Caldo de siete mares
Also known as:
es - Spanish: Caldo siete mares
he - Hebrew: מרק שבעת הימים
jv - Javanese: Caldo de siete mares
tr - Turkish: Caldo de siete mares
Category: soup (seafood soup)
Cuisine: Mexican
Associated cuisines: Mexican
Area: Mexico
Countries: Mexico
Region: Central America

This dish is a fish soup typically made with tomato, fish, or seafood broth with local fresh seafood ingredients and cooked quickly in a thin broth.

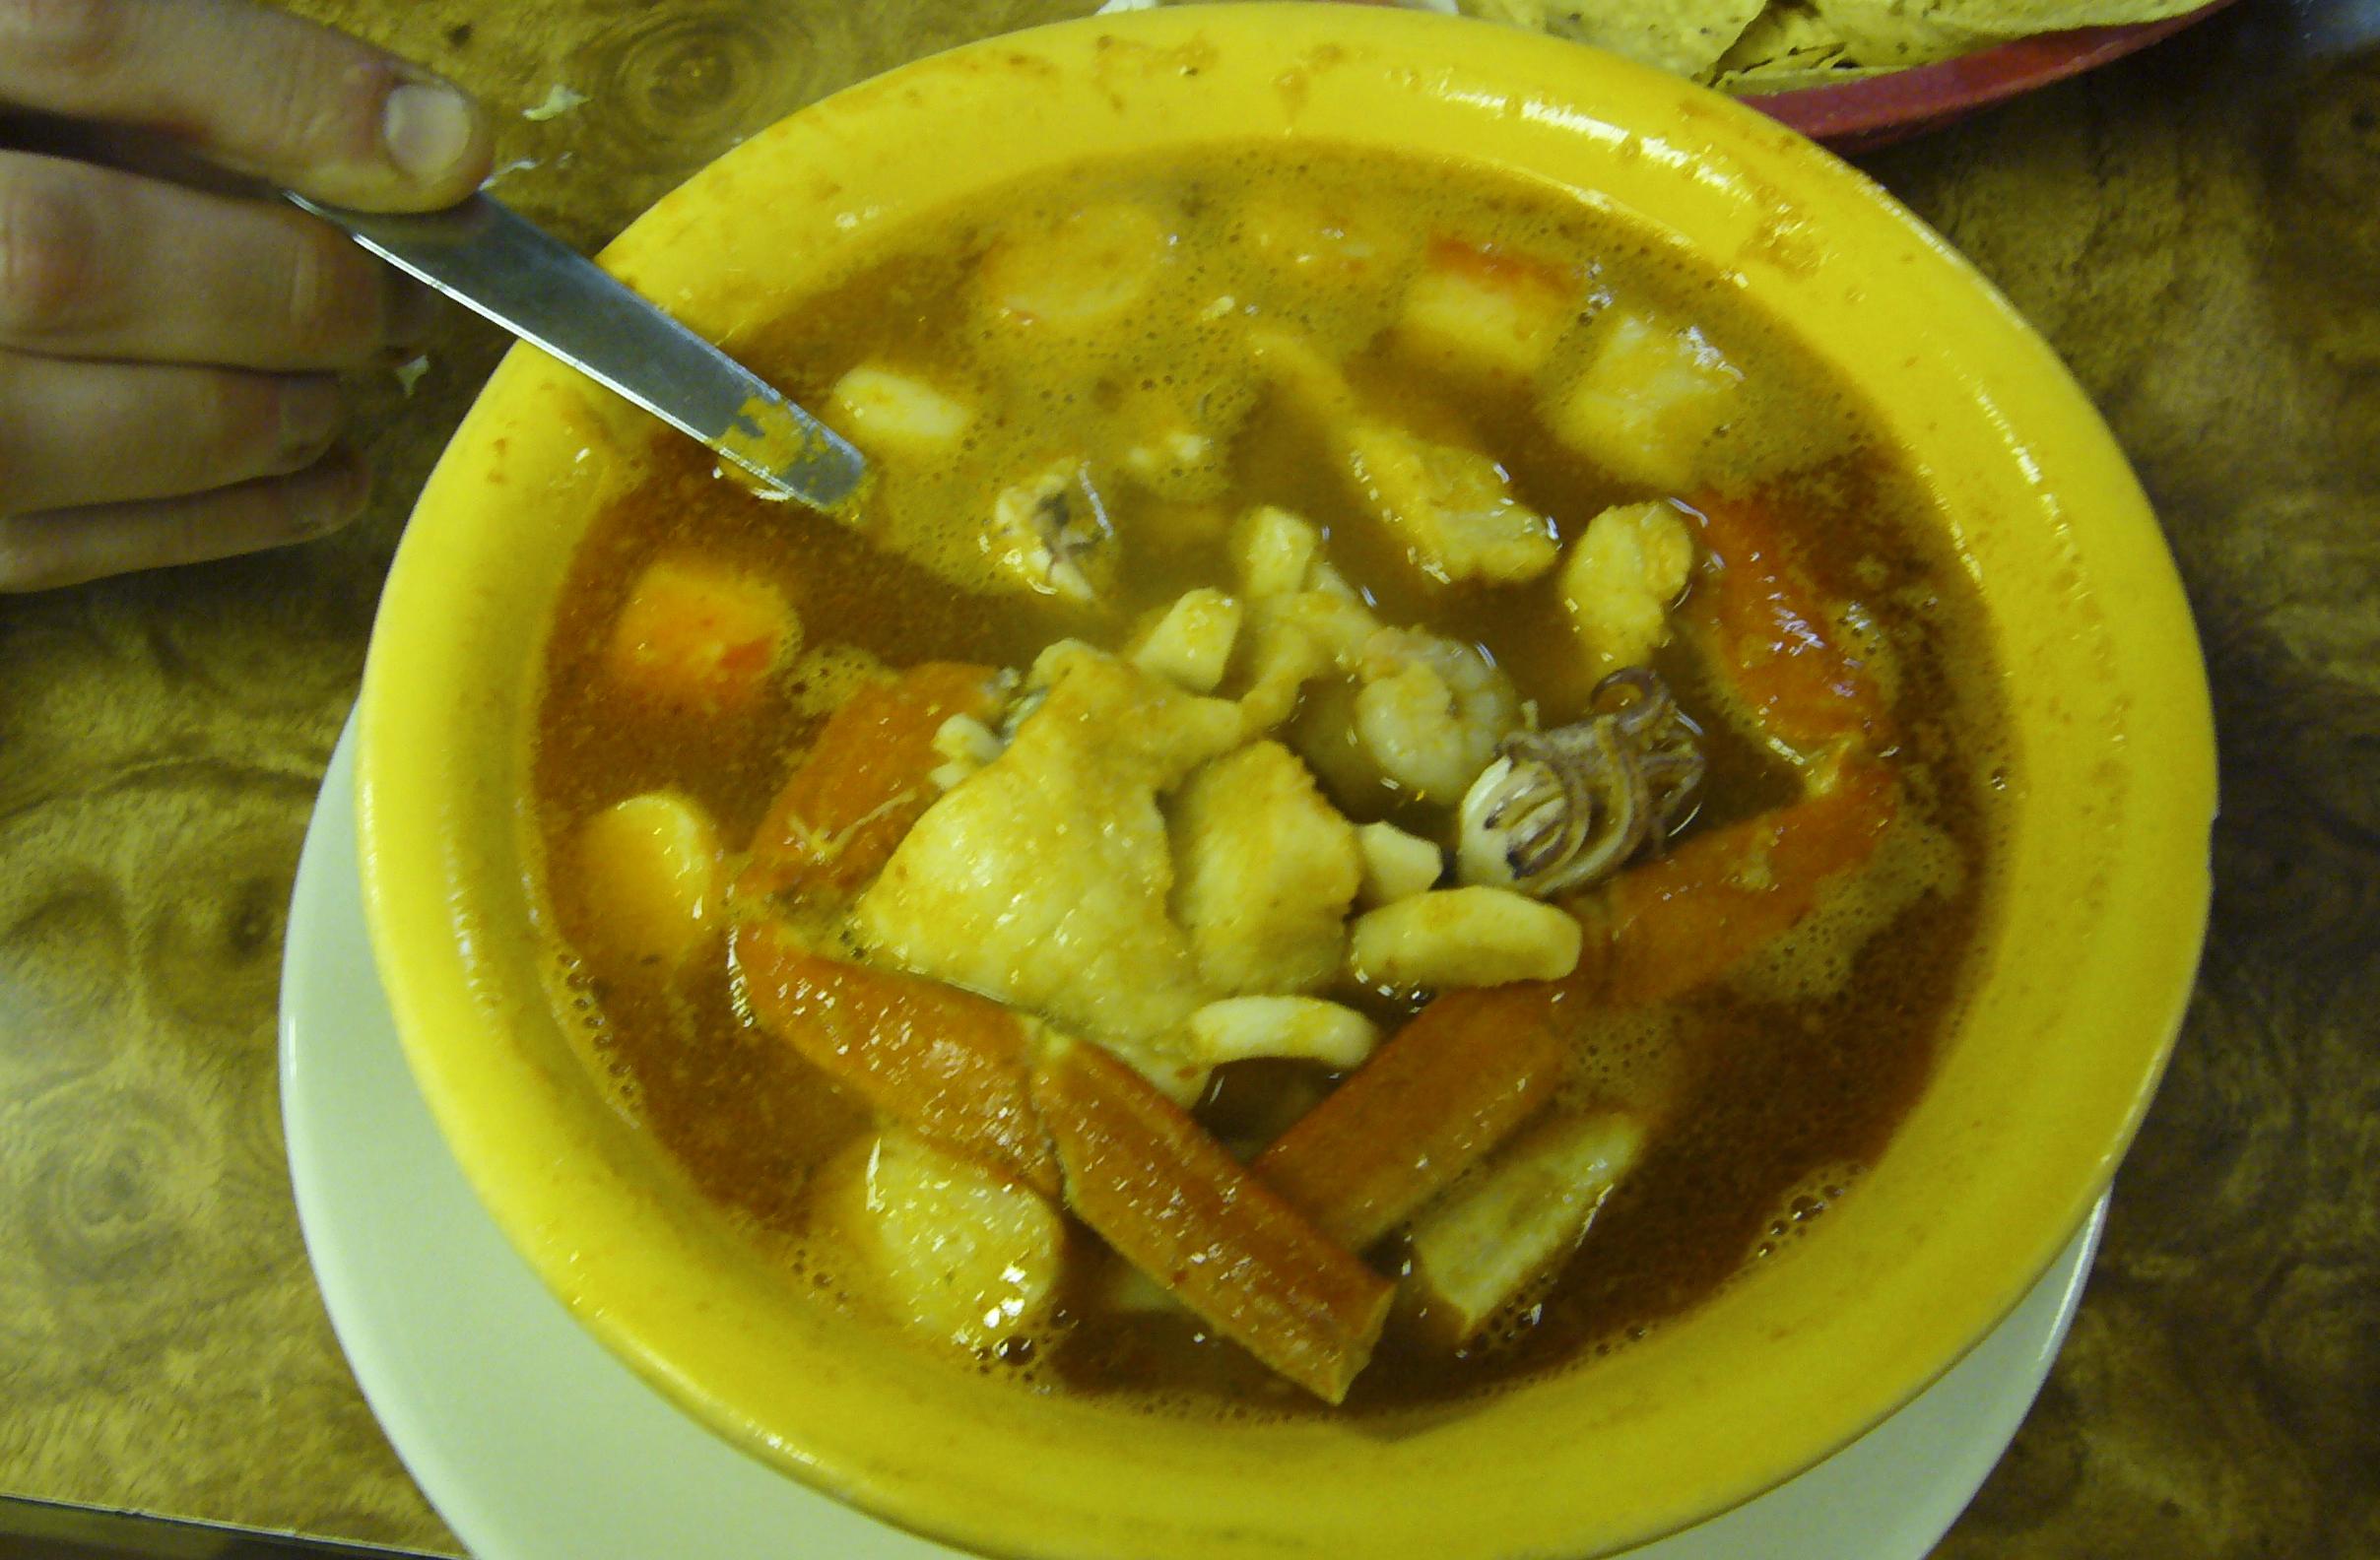